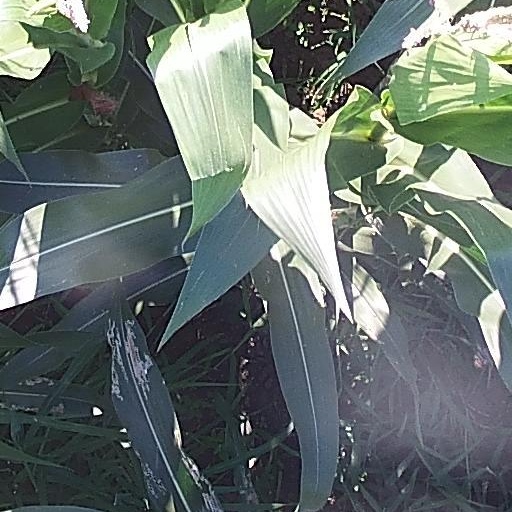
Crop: maize; corn